Telephone exchange names

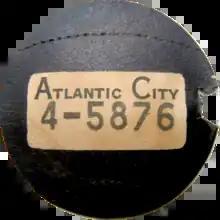
Telephone number card of c.1948 with the local telephone number "4-5876" in Atlantic City, NJ, using the central office prefix "4". It was later converted to "AT4" to produce a "2L-5N" telephone number.

In large cities with coexisting manual and dial areas, the numbering was generally standardized to one format. For example, when the last manual exchange in San Francisco was converted to dial in 1953, the numbers had for several years been in the format of JUniper 6-5833. JUniper 4 was an automatic switching system, but JUniper 6 was manual. To call JUniper 6 from JUniper 4, the subscriber dialed the number and it was displayed to the B-board operator at JUniper 6, and that operator would complete the connection manually. In the other direction, to call JUniper 4 from JUniper 6, the subscriber would lift the receiver and speak to the JUniper 4 operator who would in turn dial the JUniper 6 number.